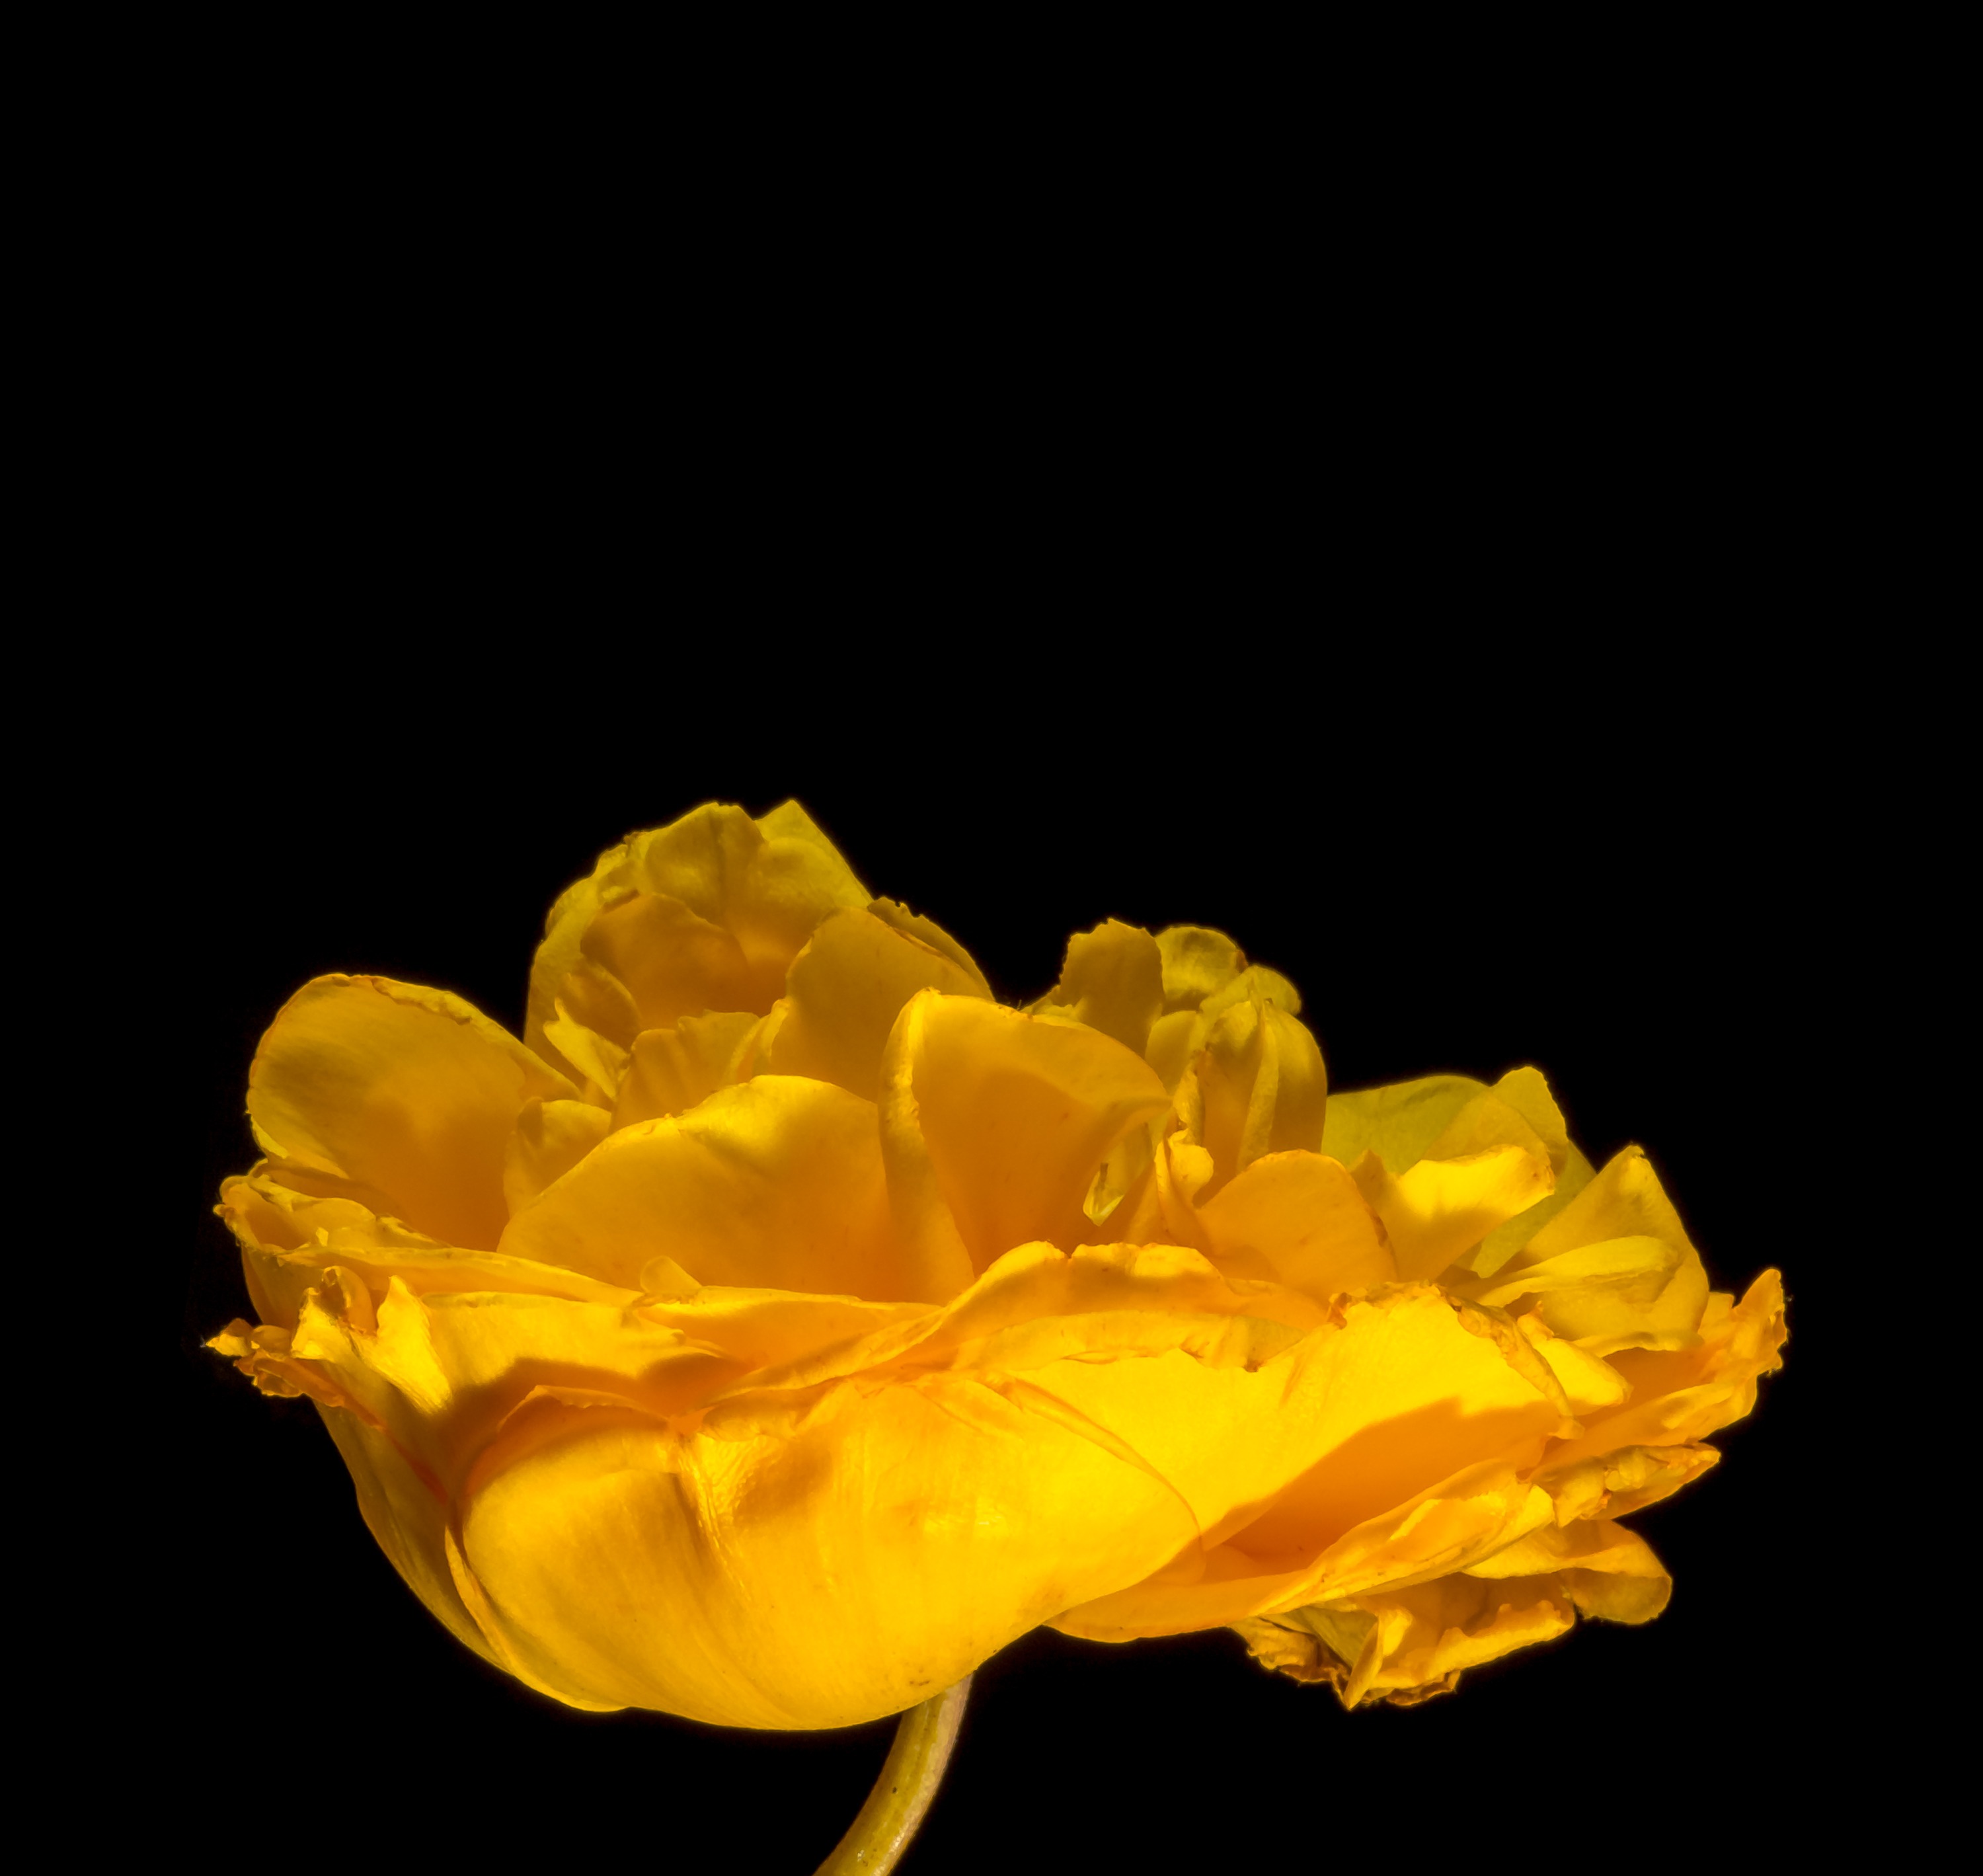
blossom, plant, flower, petal, bloom, yellow, macro photography, flowering plant, land plant